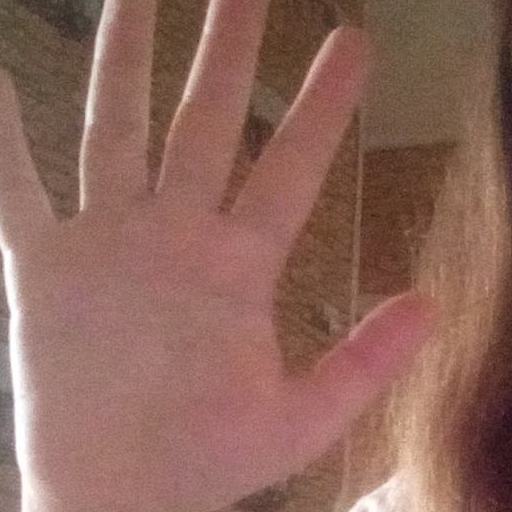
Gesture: palm